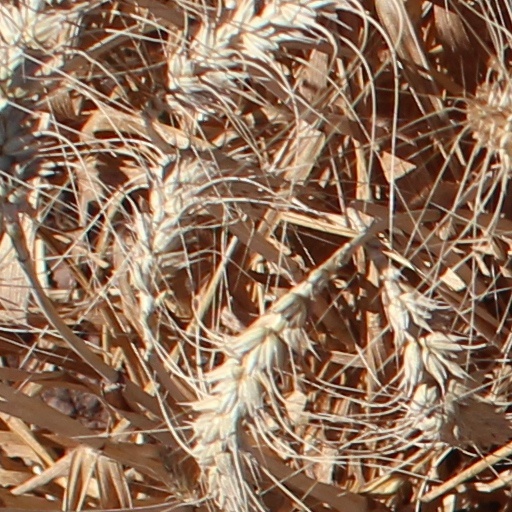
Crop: wheat